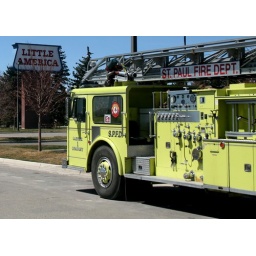
home of the only stuffed emperor penguin in a glass box I've ever seen